United Nations Security Council Resolution 545

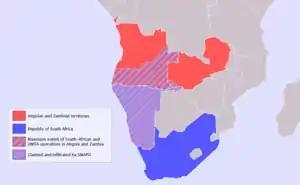
South African border operations

United Nations Security Council Resolution 545 was adopted on 20 December 1983; after hearing representations from the People's Republic of Angola, the Council recalled resolutions 387 (1976), 428 (1978), 447 (1979), 454 (1979) and 475 (1980), and expressed its concern at the continuing attacks on the country by South Africa through occupied South West Africa.